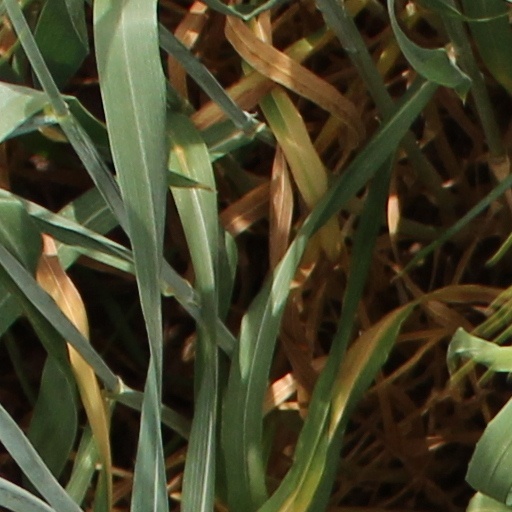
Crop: wheat